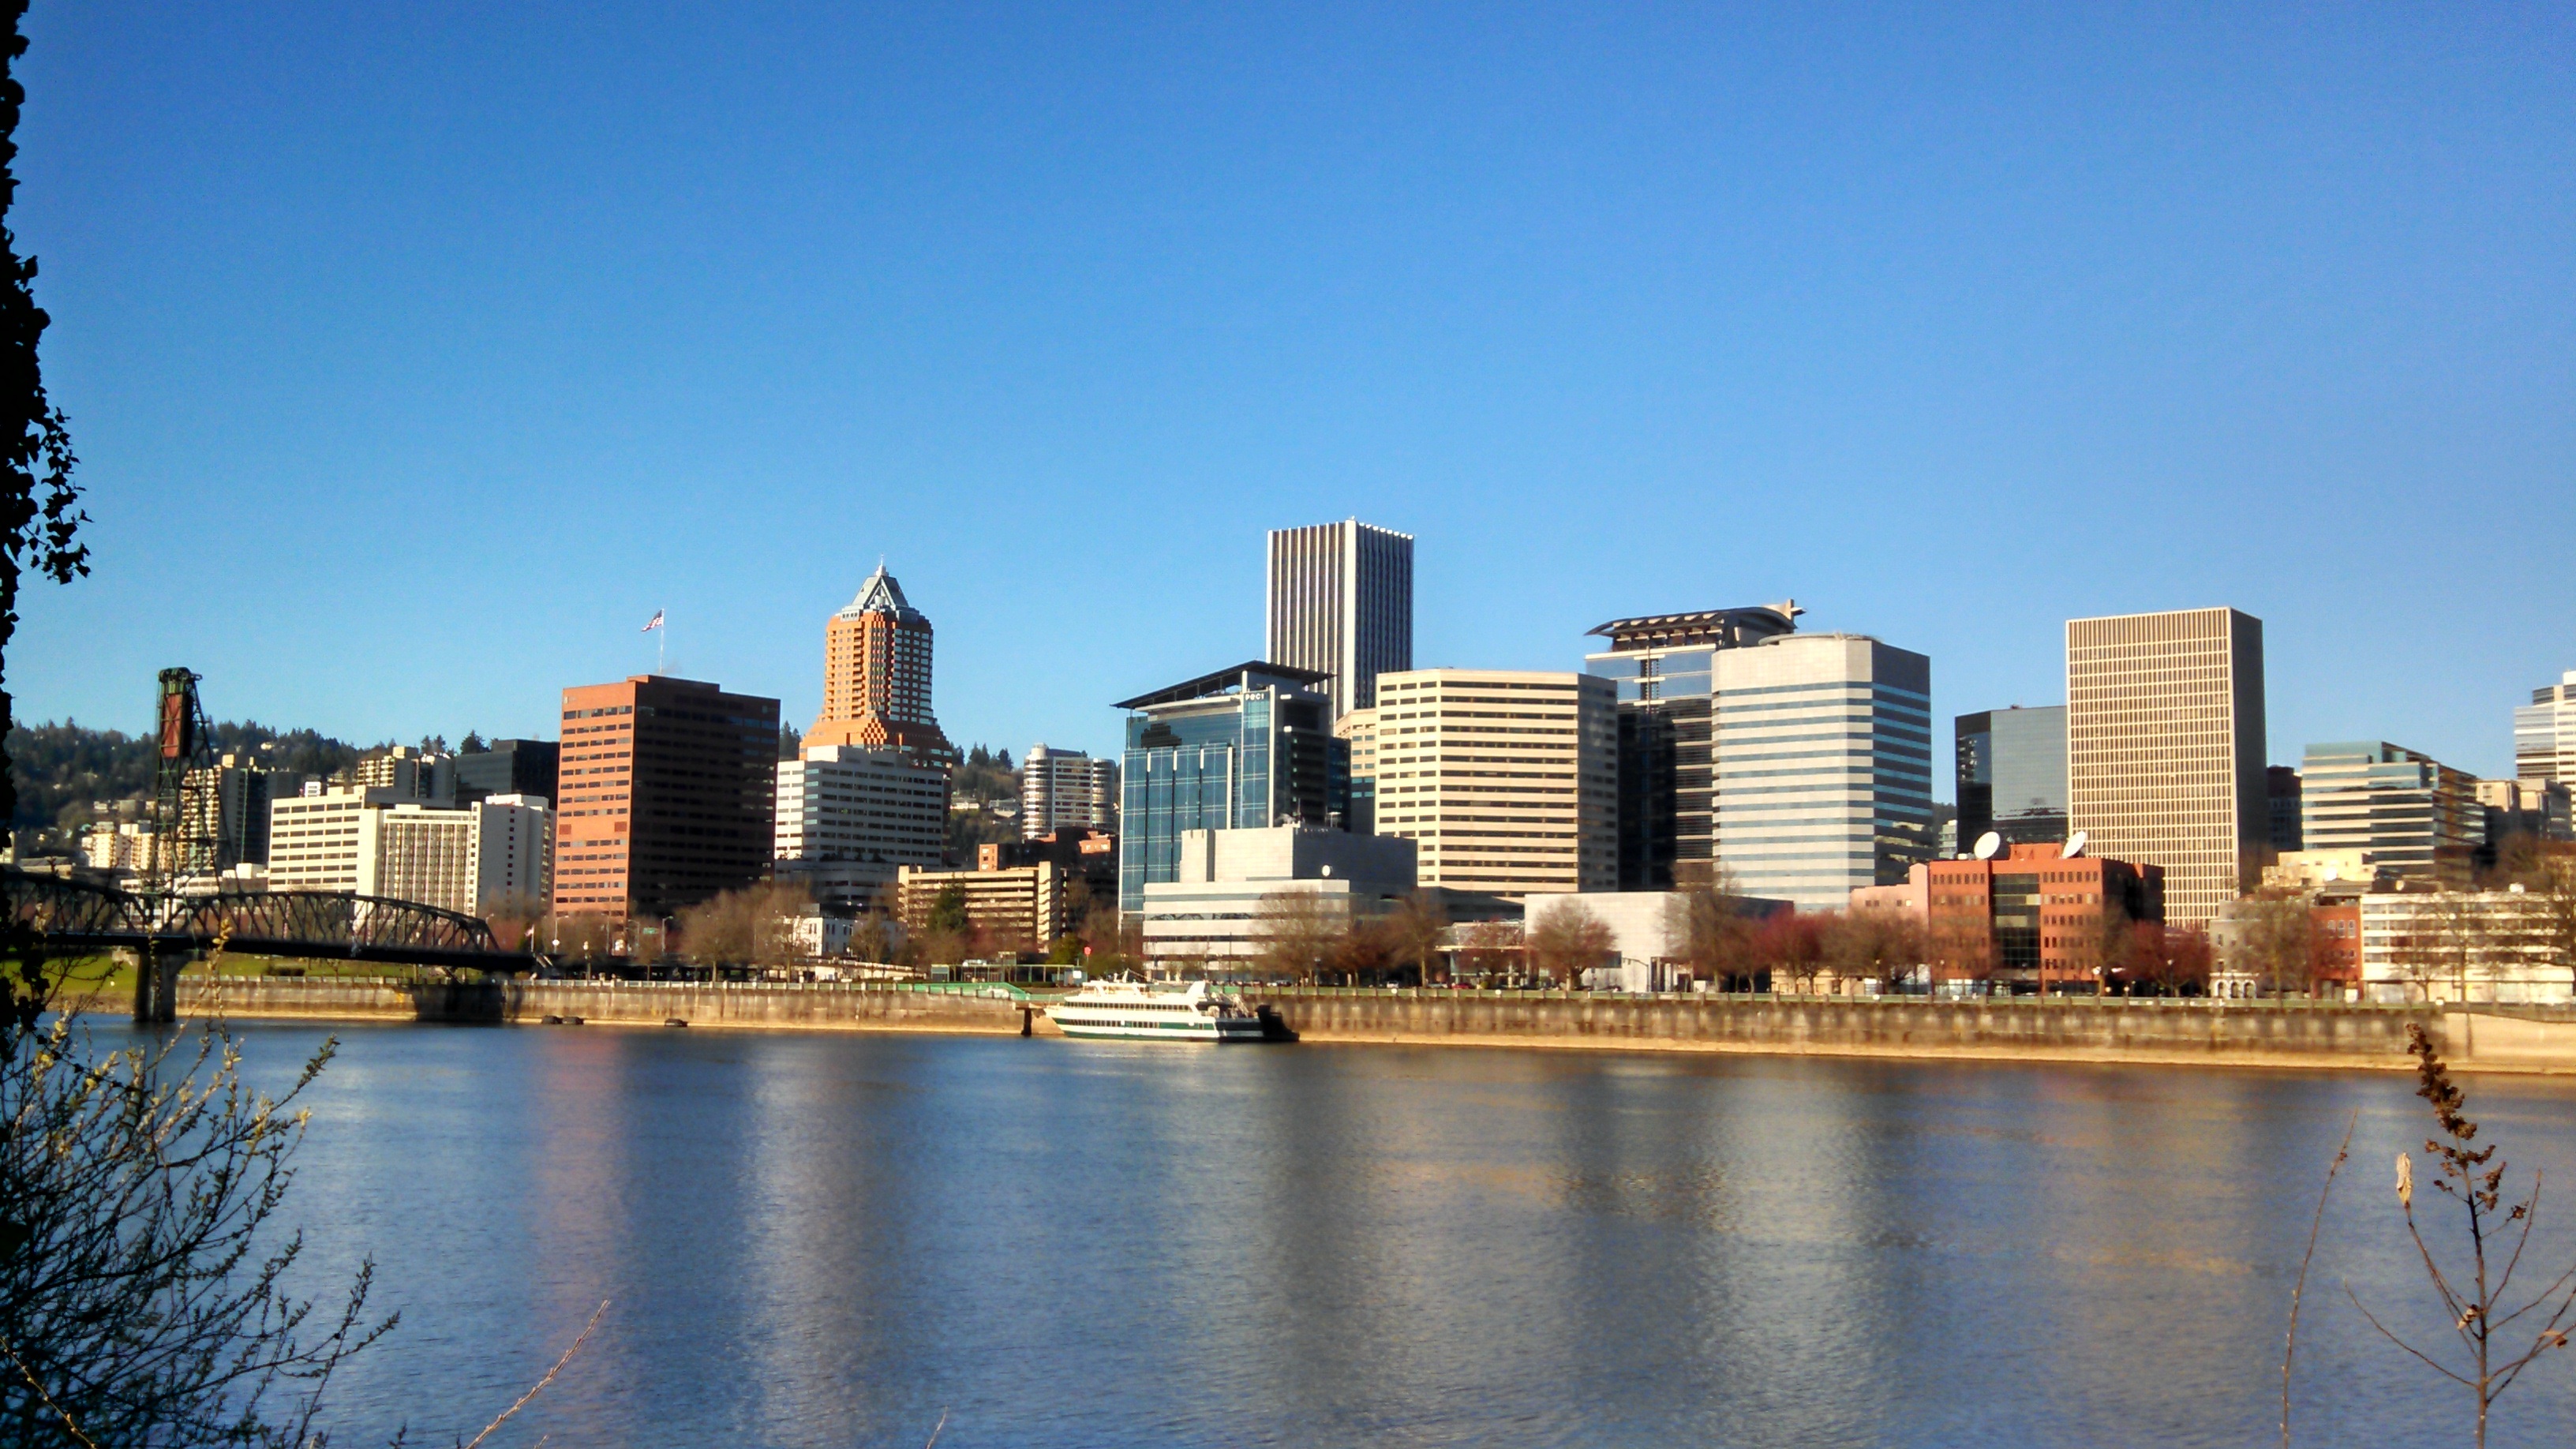
horizon, skyline, city, skyscraper, river, cityscape, panorama, downtown, dusk, reflection, landmark, marina, waterfront, tower block, buildings, oregon, portland, metropolis, willamette, urban area, geographical feature, human settlement, metropolitan area